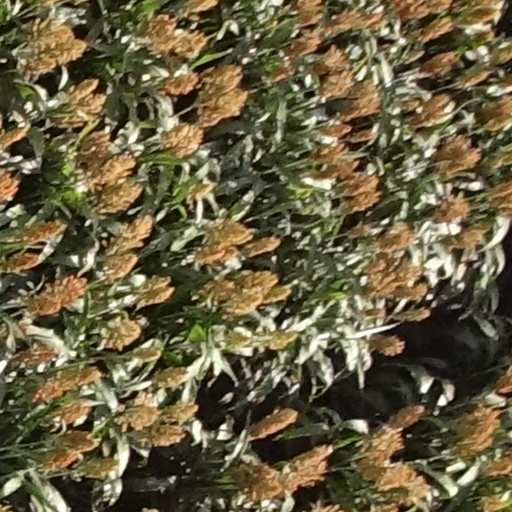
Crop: sorghum